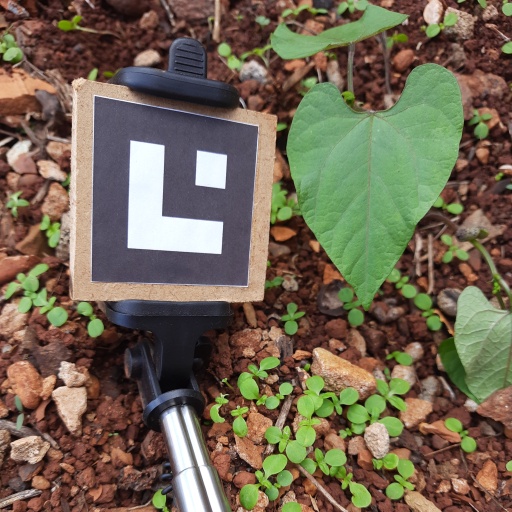
Observations: flat surface, no eating holes, under shade